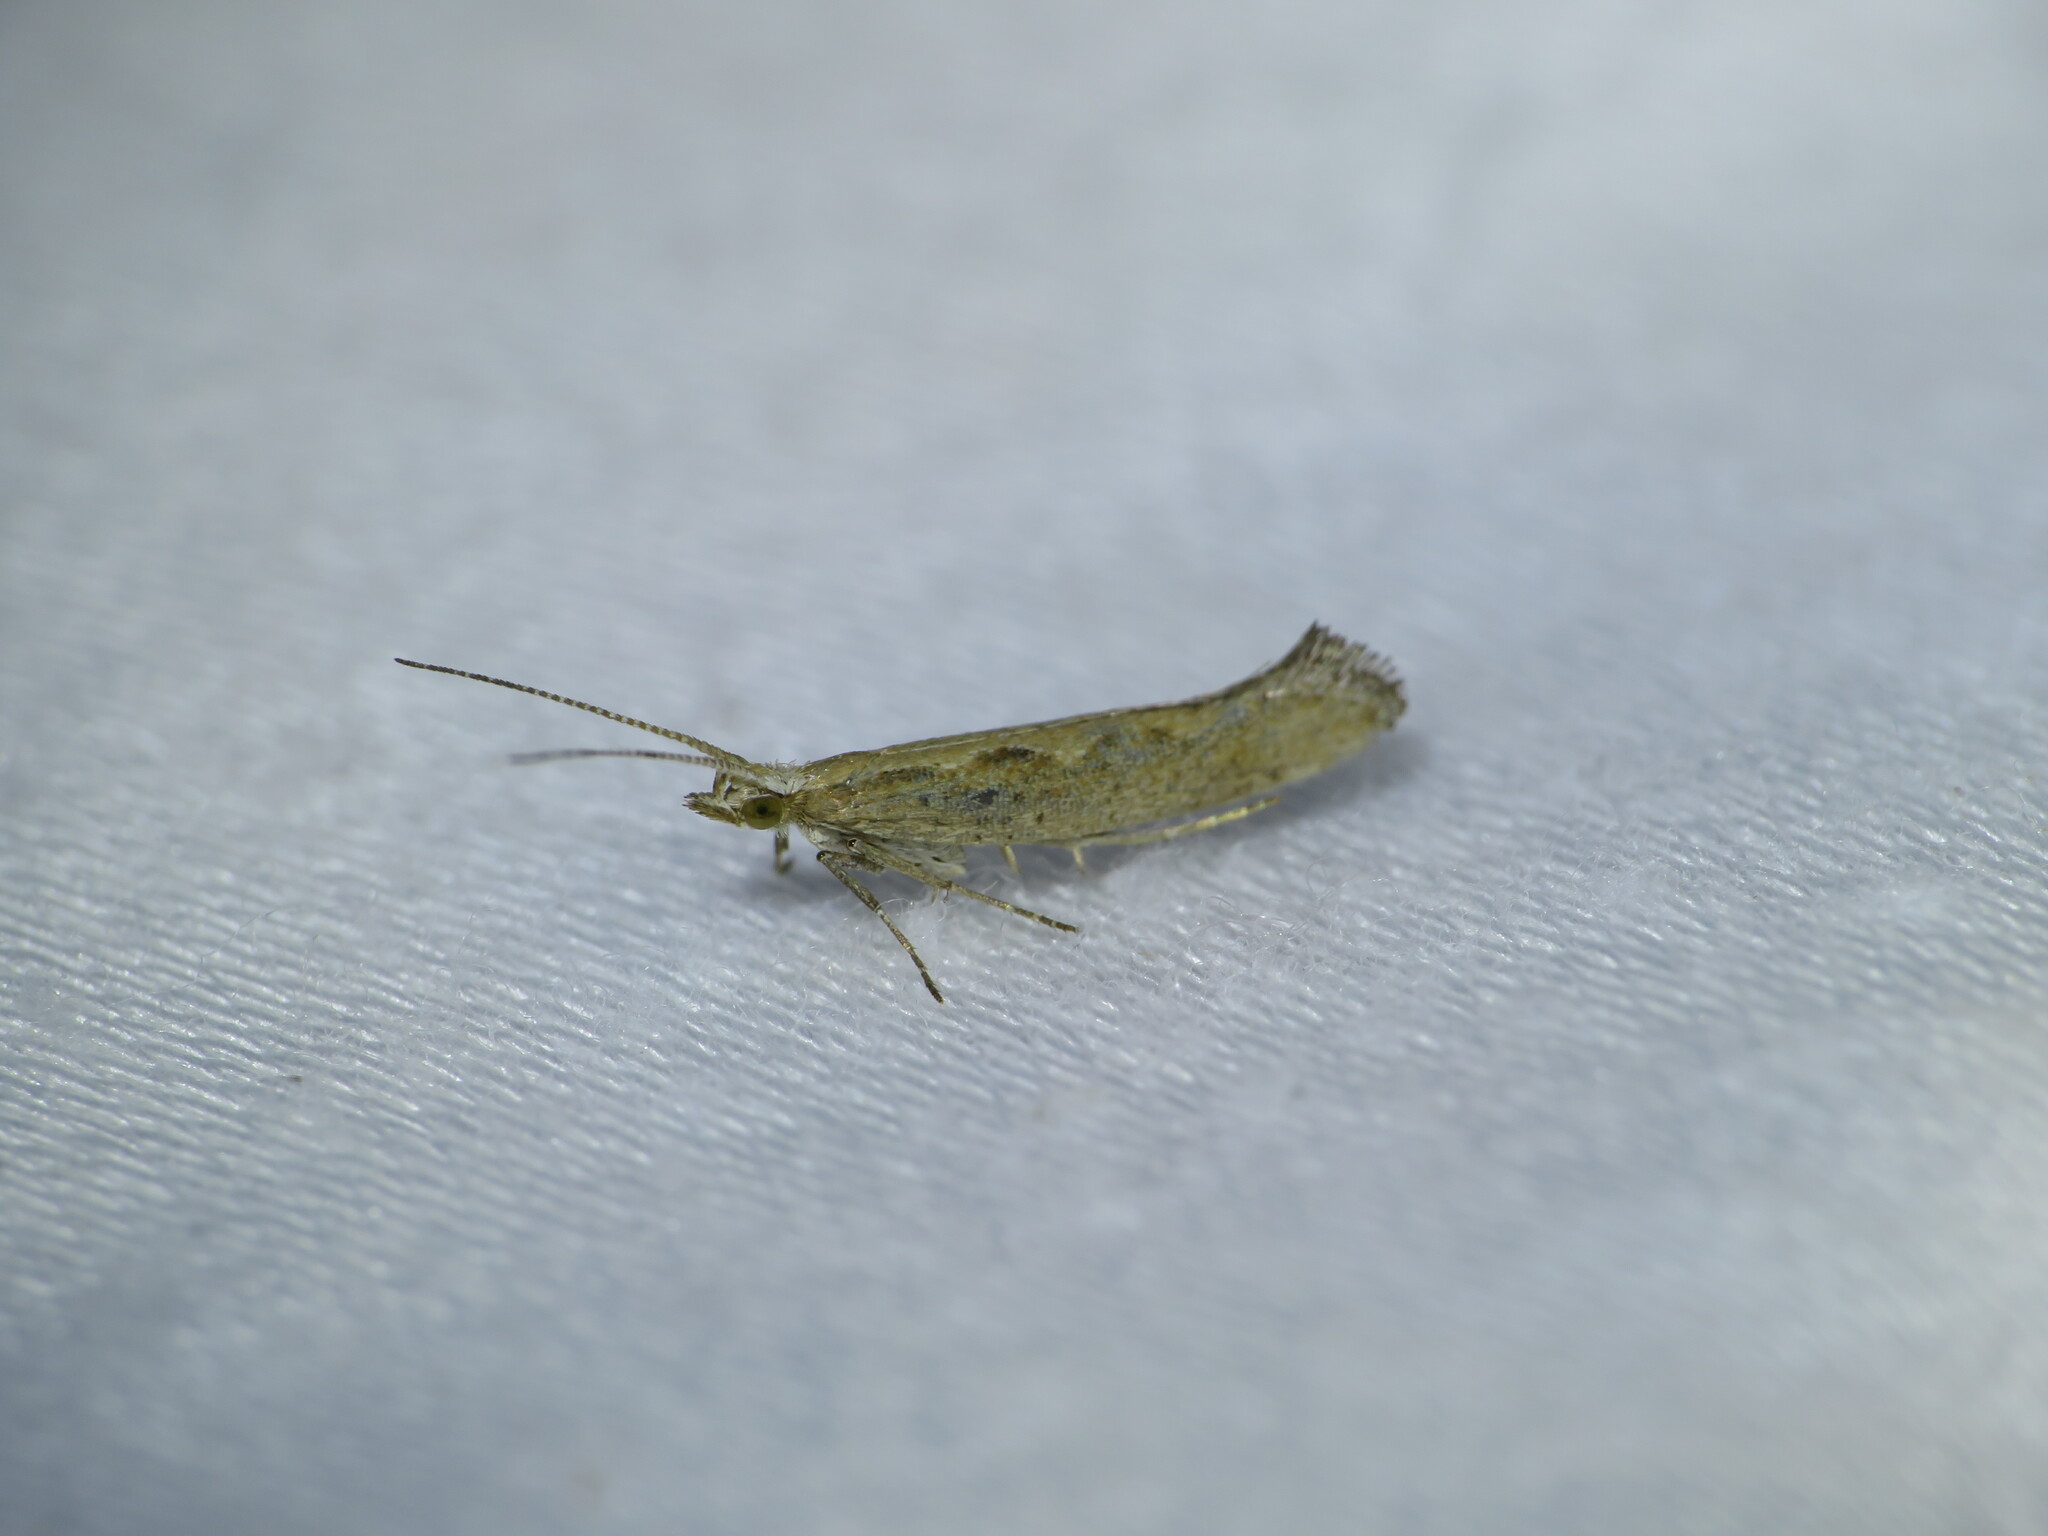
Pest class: diamondback_moth